Kōji (food)

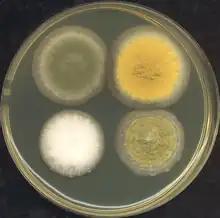
Four Aspergillus species in a Petri dish. The bottom two are strains of "A. oryzae"

Kōji (also written as the kokuji ) is a filamentous fungus, most commonly "Aspergillus oryzae", which are traditionally used in Japanese cuisine for the fermentation of food, or a mixture of such a culture with wheat and soybean meal. The latter can be fried and eaten directly or processed to a sauce.